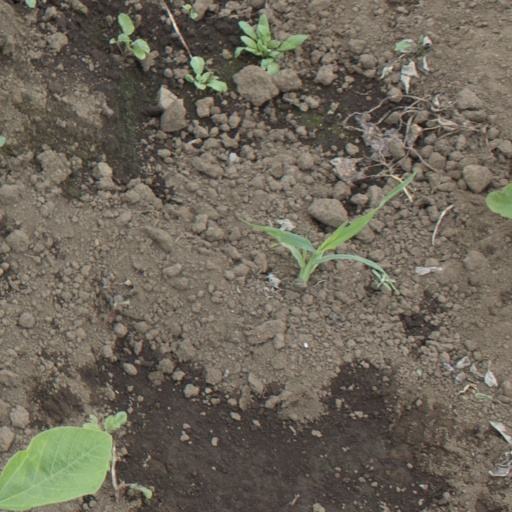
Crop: soybean